Clyde Martin

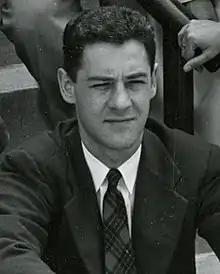
Martin in 1953

Clyde E. Martin (January 2, 1918 – December 5, 2014) was an American sexologist. He was an assistant to Alfred Kinsey on the Kinsey Reports and served as a co-author on "Sexual Behavior in the Human Male" and "Sexual Behavior in the Human Female".